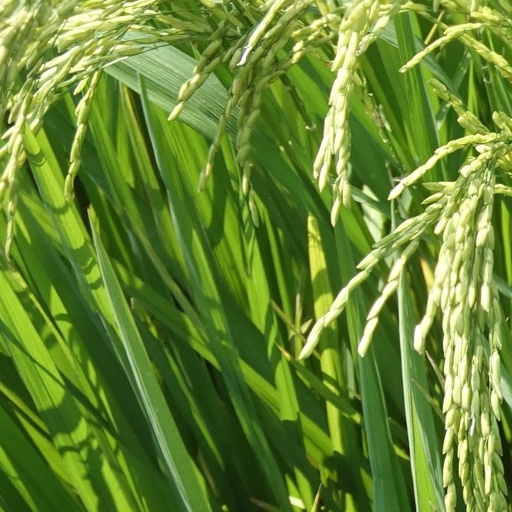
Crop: rice